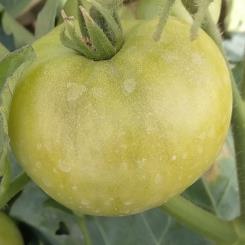
Crop: Tomato
Condition: healthy-fruit